Siege of Coruña

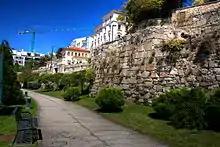
A Coruña city wall

The defenders that had not participated in the fight were behind the city walls and could not assist those outside. Without the ships, the inhabitants of the lower city, outside the medieval walls, could do nothing to prevent 1.500 soldiers from circling the beach and disembarking behind the church of San Xurxo, at the feet of the "upper city", the line of the medieval nucleus of the village, effectively surrounding them. Some sought for refuge in the Castle of San Martín, while others decided to take arms and cut through the English lines towards the upper city. The English troops took the poor neighbourhoods of the lower city without much difficulty in the evening of 5 May and, on the night of 5 May, they took reprisals for the heavy casualties suffered during the two previous days on the inhabitants of the lower city and looted every patch of the city outside the walls. 400 Spaniards were killed that night, women and children included, adding to the 100 who died fighting during the day. The reaction came the next morning when a group of 1400 voluntary men from neighbouring villages, under the orders of the veteran Flanders captain Juan de Varela, who had sneaked past the English lines at night, charged towards the English troops camped in the lower city. When word of the events of the 5th spread new volunteers came from Santiago and the nearby mountains until there were 2400 Spanish in the Mount Arras, outside the city walls, and harassing Blake's men as they tried to prepare the siege. Not much compared to the more than 23000 English men on the beach, but the guerrilla strategies they used were particularly effective in the forested hills of Coruña.